Adam Driver

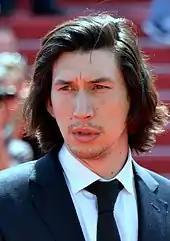
Driver attending the premiere of "Paterson" at the 2016 Cannes Film Festival

For his work on television, Driver has received four Primetime Emmy Award nominations. He received three nominations for his performance in "Girls", from 2013, 2014 and 2015, in the Outstanding Supporting Actor in a Comedy Series category. In 2020, he also received a nomination for Outstanding Guest Actor in a Comedy Series for his guest hosting role on "Saturday Night Live". For his work in films, he has been nominated twice for an Academy Award, for his performances in "BlacKkKlansman" (2018) and "Marriage Story" (2019). He also received British Academy Film Award, Golden Globe Award, and Screen Actors Guild Award (SAG) nominations for those films. He also received a SAG Award nomination for Outstanding Performance by a Cast in a Motion Picture as a part of the ensemble of Steven Spielberg's "Lincoln". In 2019, he received a Tony Award nomination for Best Actor in a Play for his performance in "Burn This" at the 73rd Tony Awards.